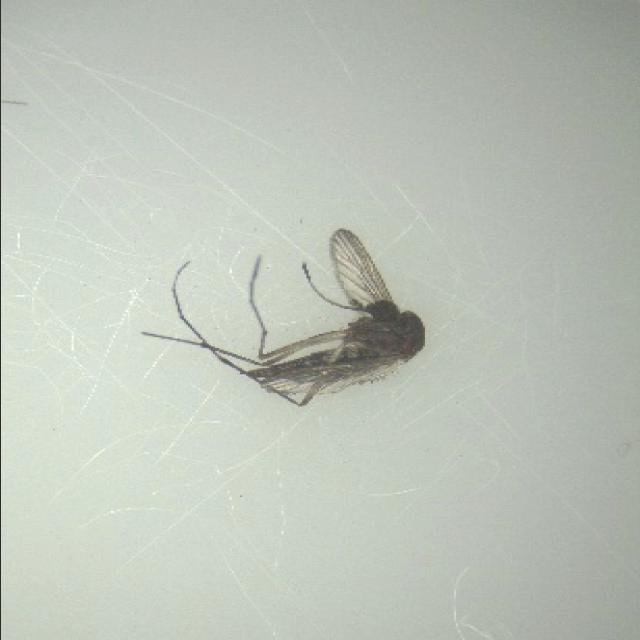
Species: aedes_vexans